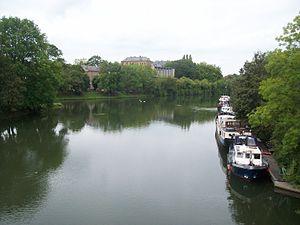
Ville: Charlevile-Mézières Région: Champagne-Ardenne Pays: France
Le mont Olympe est une colline ensérée aujourd’hui dans la ville de Charleville-Mézières. Ce fut une implantation romaine puis un lieu fortifié, avant de devenir une colline boisée à la limite de l’ancienne commune de Montcy-Saint-Pierre, faisant face à Charleville. Aujourd'hui Montcy-Saint-Pierre a été absorbé par Charleville-Mézières, et ce mont également. Son nom est une réminiscence de l’antiquité et lui a été attribué par le fondateur de Charleville, Charles de Gonzague. C'était précédemment la motte du Châtelet.
La Meuse est un fleuve européen de 950 kilomètres de long dont le bassin, relativement étroit, est orienté sud-nord. Elle traverse la France, la Belgique et les Pays-Bas et se jette dans la mer du Nord. Elle prend sa source à 409 mètres d’altitude à Pouilly-en-Bassigny.
Charleville-Mézières est une commune française située dans le département des Ardennes, en région Grand Est. Elle est divisée en quatre cantons. L'agglomération Ardenne Métropole qu'elle forme avec la ville de Sedan compte plus de 130 000 habitants.